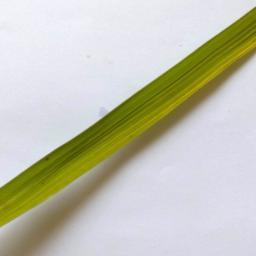
Label: Rice___Healthy